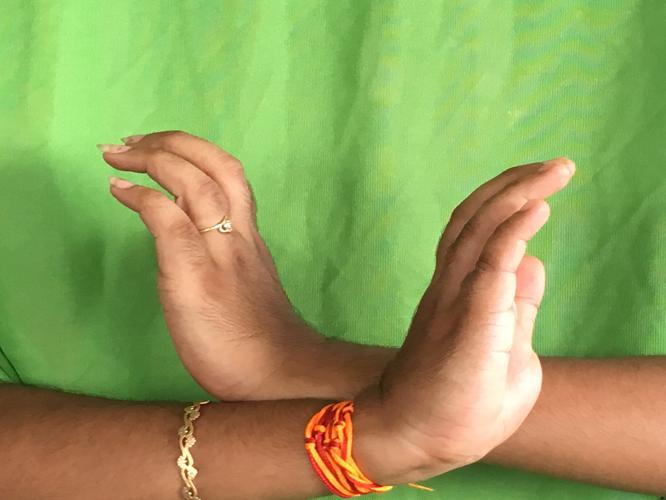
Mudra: Nagabandha
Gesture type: double_hand